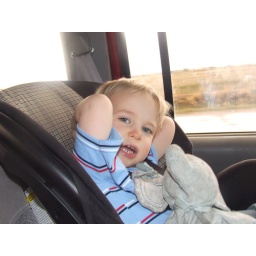
We were in the car and he is just too cute so I had to take pictures.